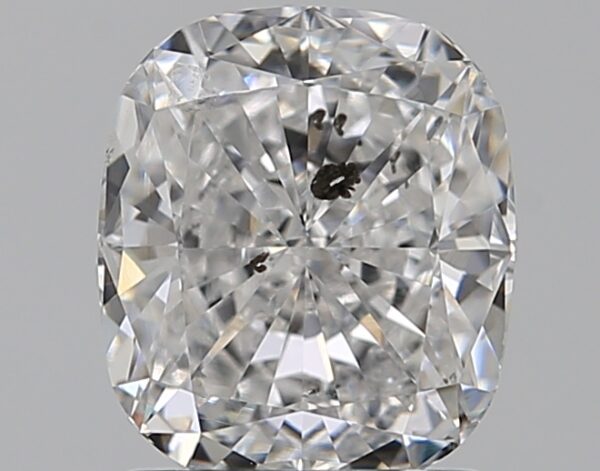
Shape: cushion
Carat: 1.51
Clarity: SI2
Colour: E
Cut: EX
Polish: EX
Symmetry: VG
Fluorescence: N
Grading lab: HRD
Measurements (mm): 7.19 x 6.25 x 4.08